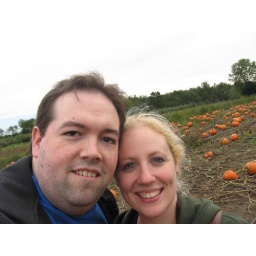
Jim &amp;amp; Mary in a large field of dead orange things.